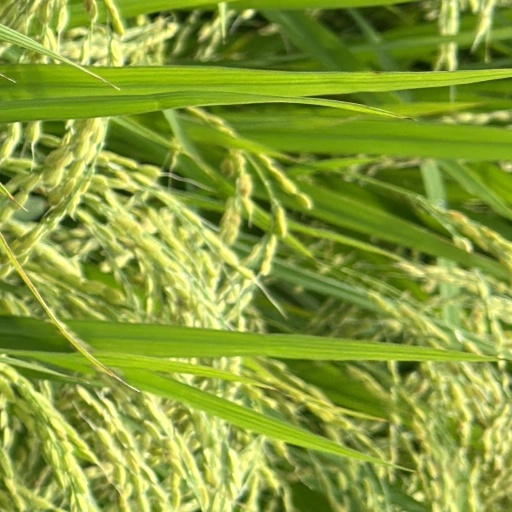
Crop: rice